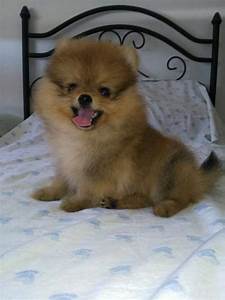
Label: dog